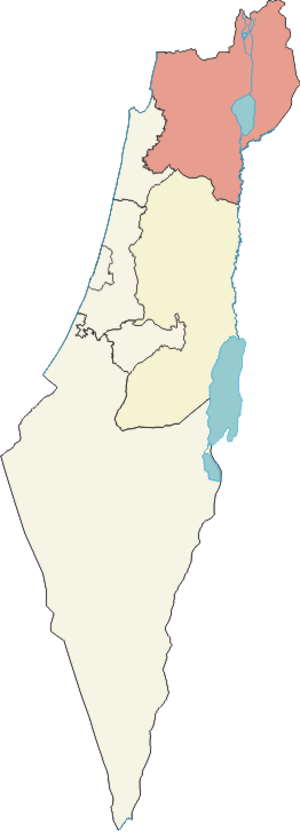
Norddistriktet
Norddistriktet i Israel, mærket med rødt
Norddistriktet er et af Israels seks administrative distrikter, med et areal på 3.324 km². Hvis man tager Golanhøjderne med, 1.154 km², så kommer arealet op på 4.478 km². Norddistriktets hovedstad og største by er Nazaret.